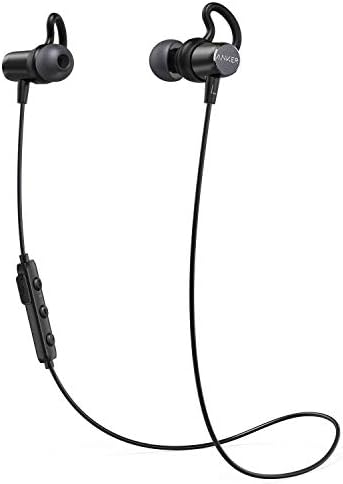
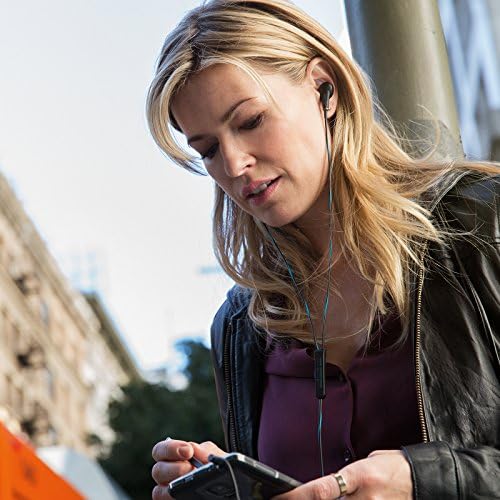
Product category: headphones
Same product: no